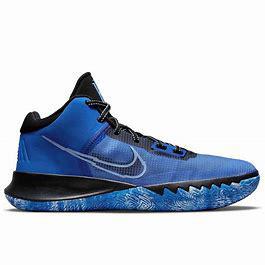
Brand: Nike
Model: Kyrie Flytrap 4